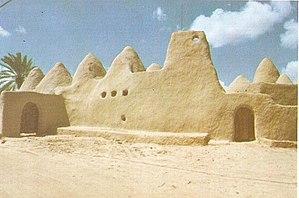
Awjila, Awjilah, Awgila, Awilen ou Awilan est une oasis et une ville située au nord-est de la Libye. On y parle toujours une langue berbère orientale, le Awjila.